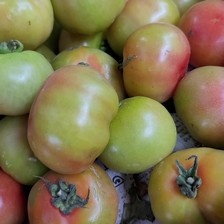
Label: tomato